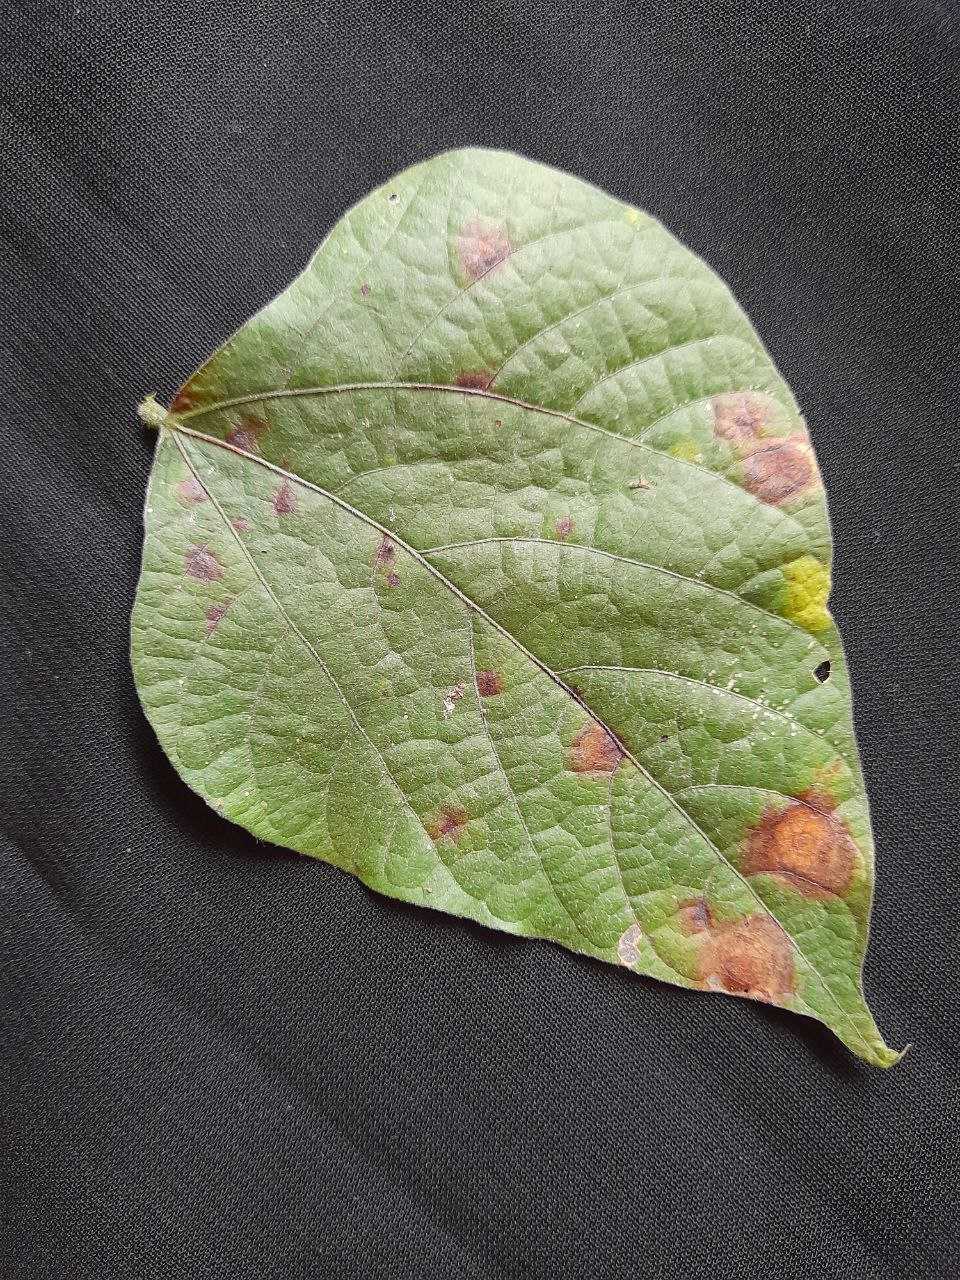
Crop: bean
Leaf condition: Rust